Mitsuzawa-kamichō Station

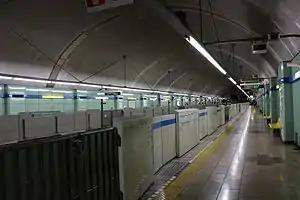
Mitsuzawa-kamichō Station platform

is an underground metro station located in Kanagawa-ku, Yokohama, Kanagawa, Japan operated by the Yokohama Municipal Subway’s Blue Line (Line 3). It is 24.8 kilometers from the terminus of the Blue Line at Shōnandai Station.